Malta

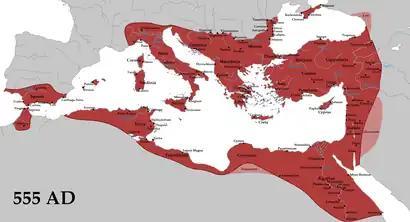
The lands which comprise modern-day Malta were a part of the Byzantine Empire (the empire in 555 under Justinian the Great, at its greatest extent since the fall of the Western Roman Empire (its vassals in pink)).

A culture of megalithic temple builders then either supplanted or arose from this early period. Around 3500 BC, these people built some of the oldest existing free-standing structures in the world in the form of the megalithic Ġgantija temples on Gozo; other early temples include those at Ħaġar Qim and Mnajdra. The temples have distinctive architecture, typically a complex trefoil design, and were used from 4000 to 2500 BC. Tentative information suggests that animal sacrifices were made to the goddess of fertility, whose statue is now in the National Museum of Archaeology in Valletta. Another archaeological feature of the Maltese Islands often attributed to these ancient builders is equidistant uniform grooves dubbed "cart tracks" or "cart ruts", which can be found in several locations throughout the islands, with the most prominent being those found in Misraħ Għar il-Kbir ("Clapham Junction"). These may have been caused by wooden-wheeled carts eroding soft limestone. The culture apparently disappeared from the islands around 2500 BC, possibly due to famine or disease.